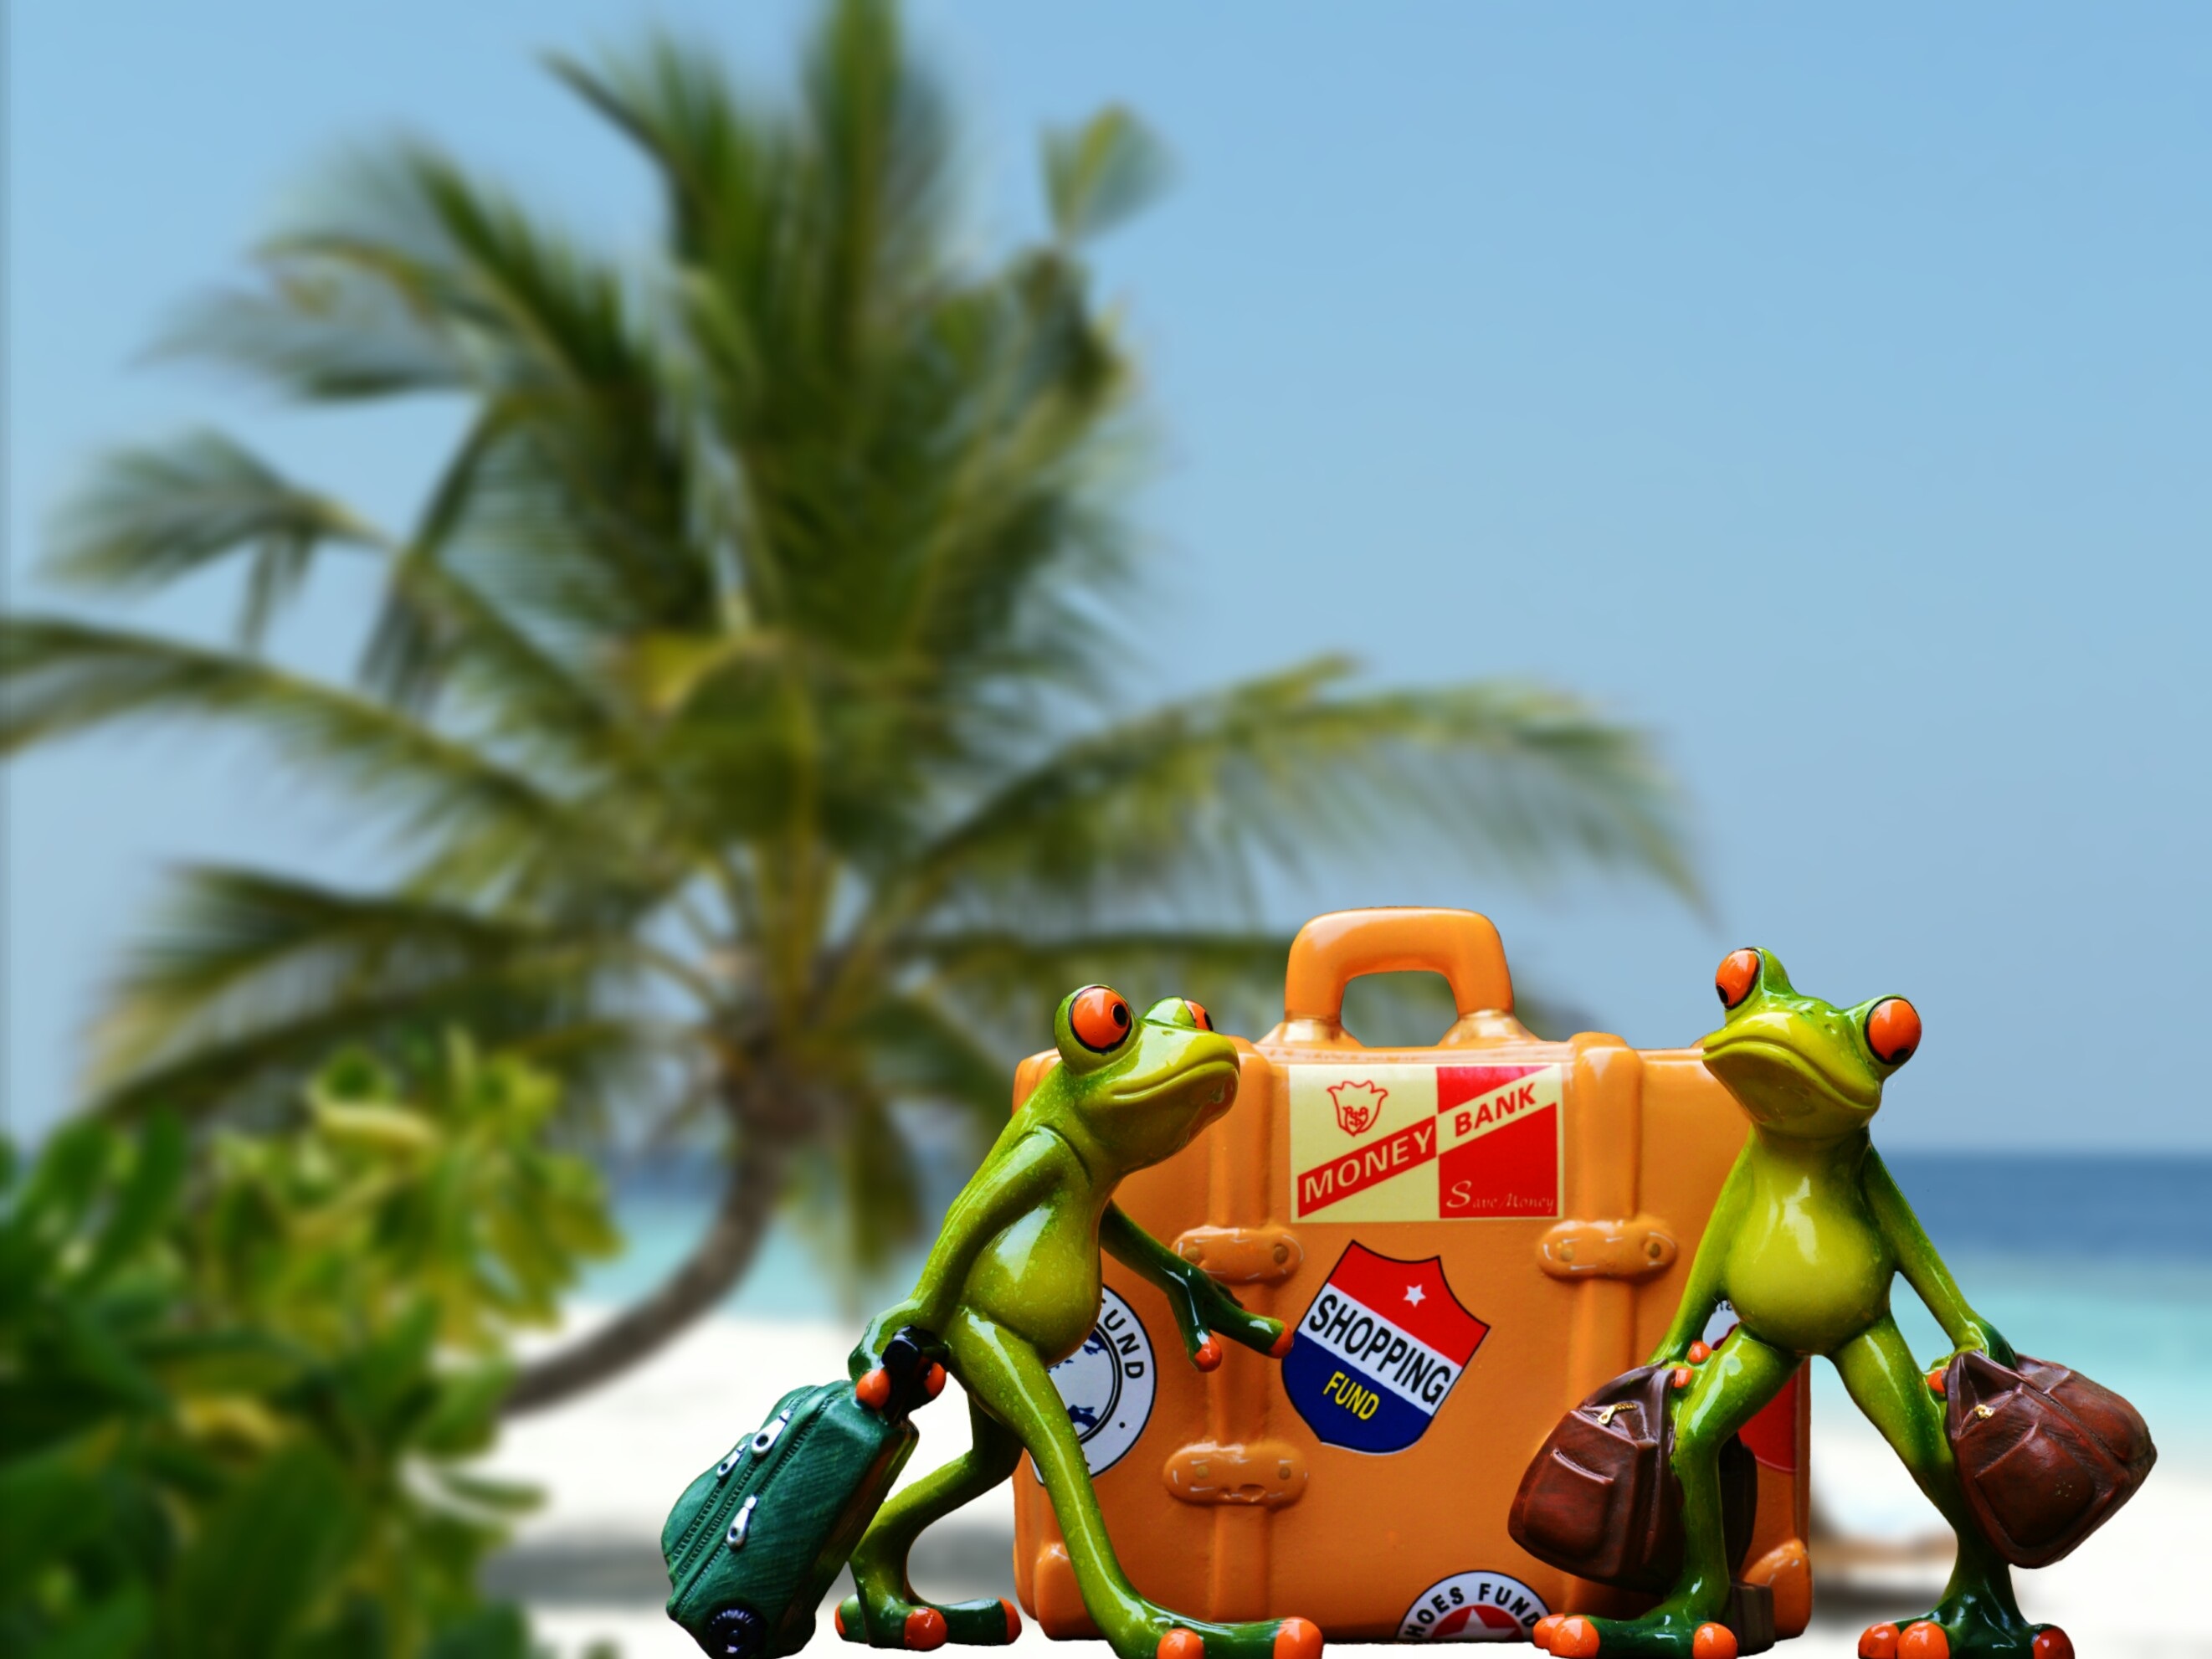
beach, cute, travel, jungle, holiday, frog, tourism, toy, luggage, departure, holidays, funny, packaging, palm trees, screenshot, travellers, go away, piece of baggage